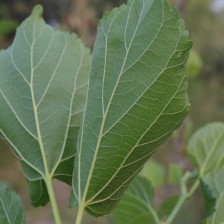
Variety: ChiangMaiBuriram60